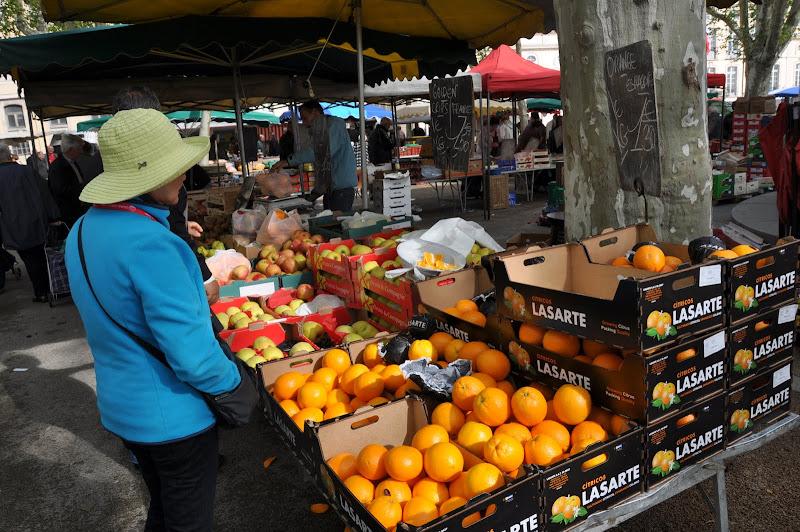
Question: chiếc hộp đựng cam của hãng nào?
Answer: hãng lasarte